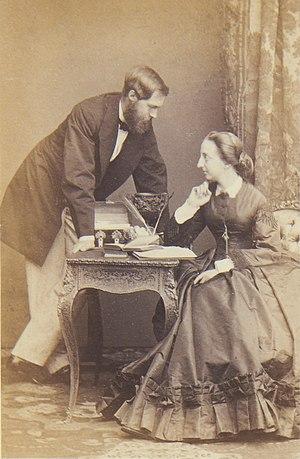
Le projet de Troisième Restauration visait à rétablir la monarchie en France. Il fut mis en œuvre entre la chute du Second Empire, en 1870, et l'exil du comte de Chambord, prétendant légitimiste au trône de France, en 1873.
Louis Philippe Albert d'Orléans, comte de Paris, est le dernier prince royal de France, de 1842 à 1848. Prétendant orléaniste au trône de France de 1848 à 1873 sous le nom de Louis-Philippe II, puis de 1883 à 1894 sous celui de Philippe VII, c’est également un écrivain et un combattant de la guerre de Sécession.